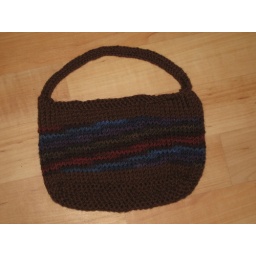
My own pattern, bag in Patons Classic Wool, brown and good earth.